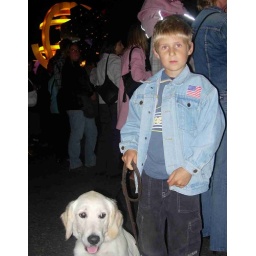
Alix is a female golden retriever and a service dog in training. Picture taken by her foster family.